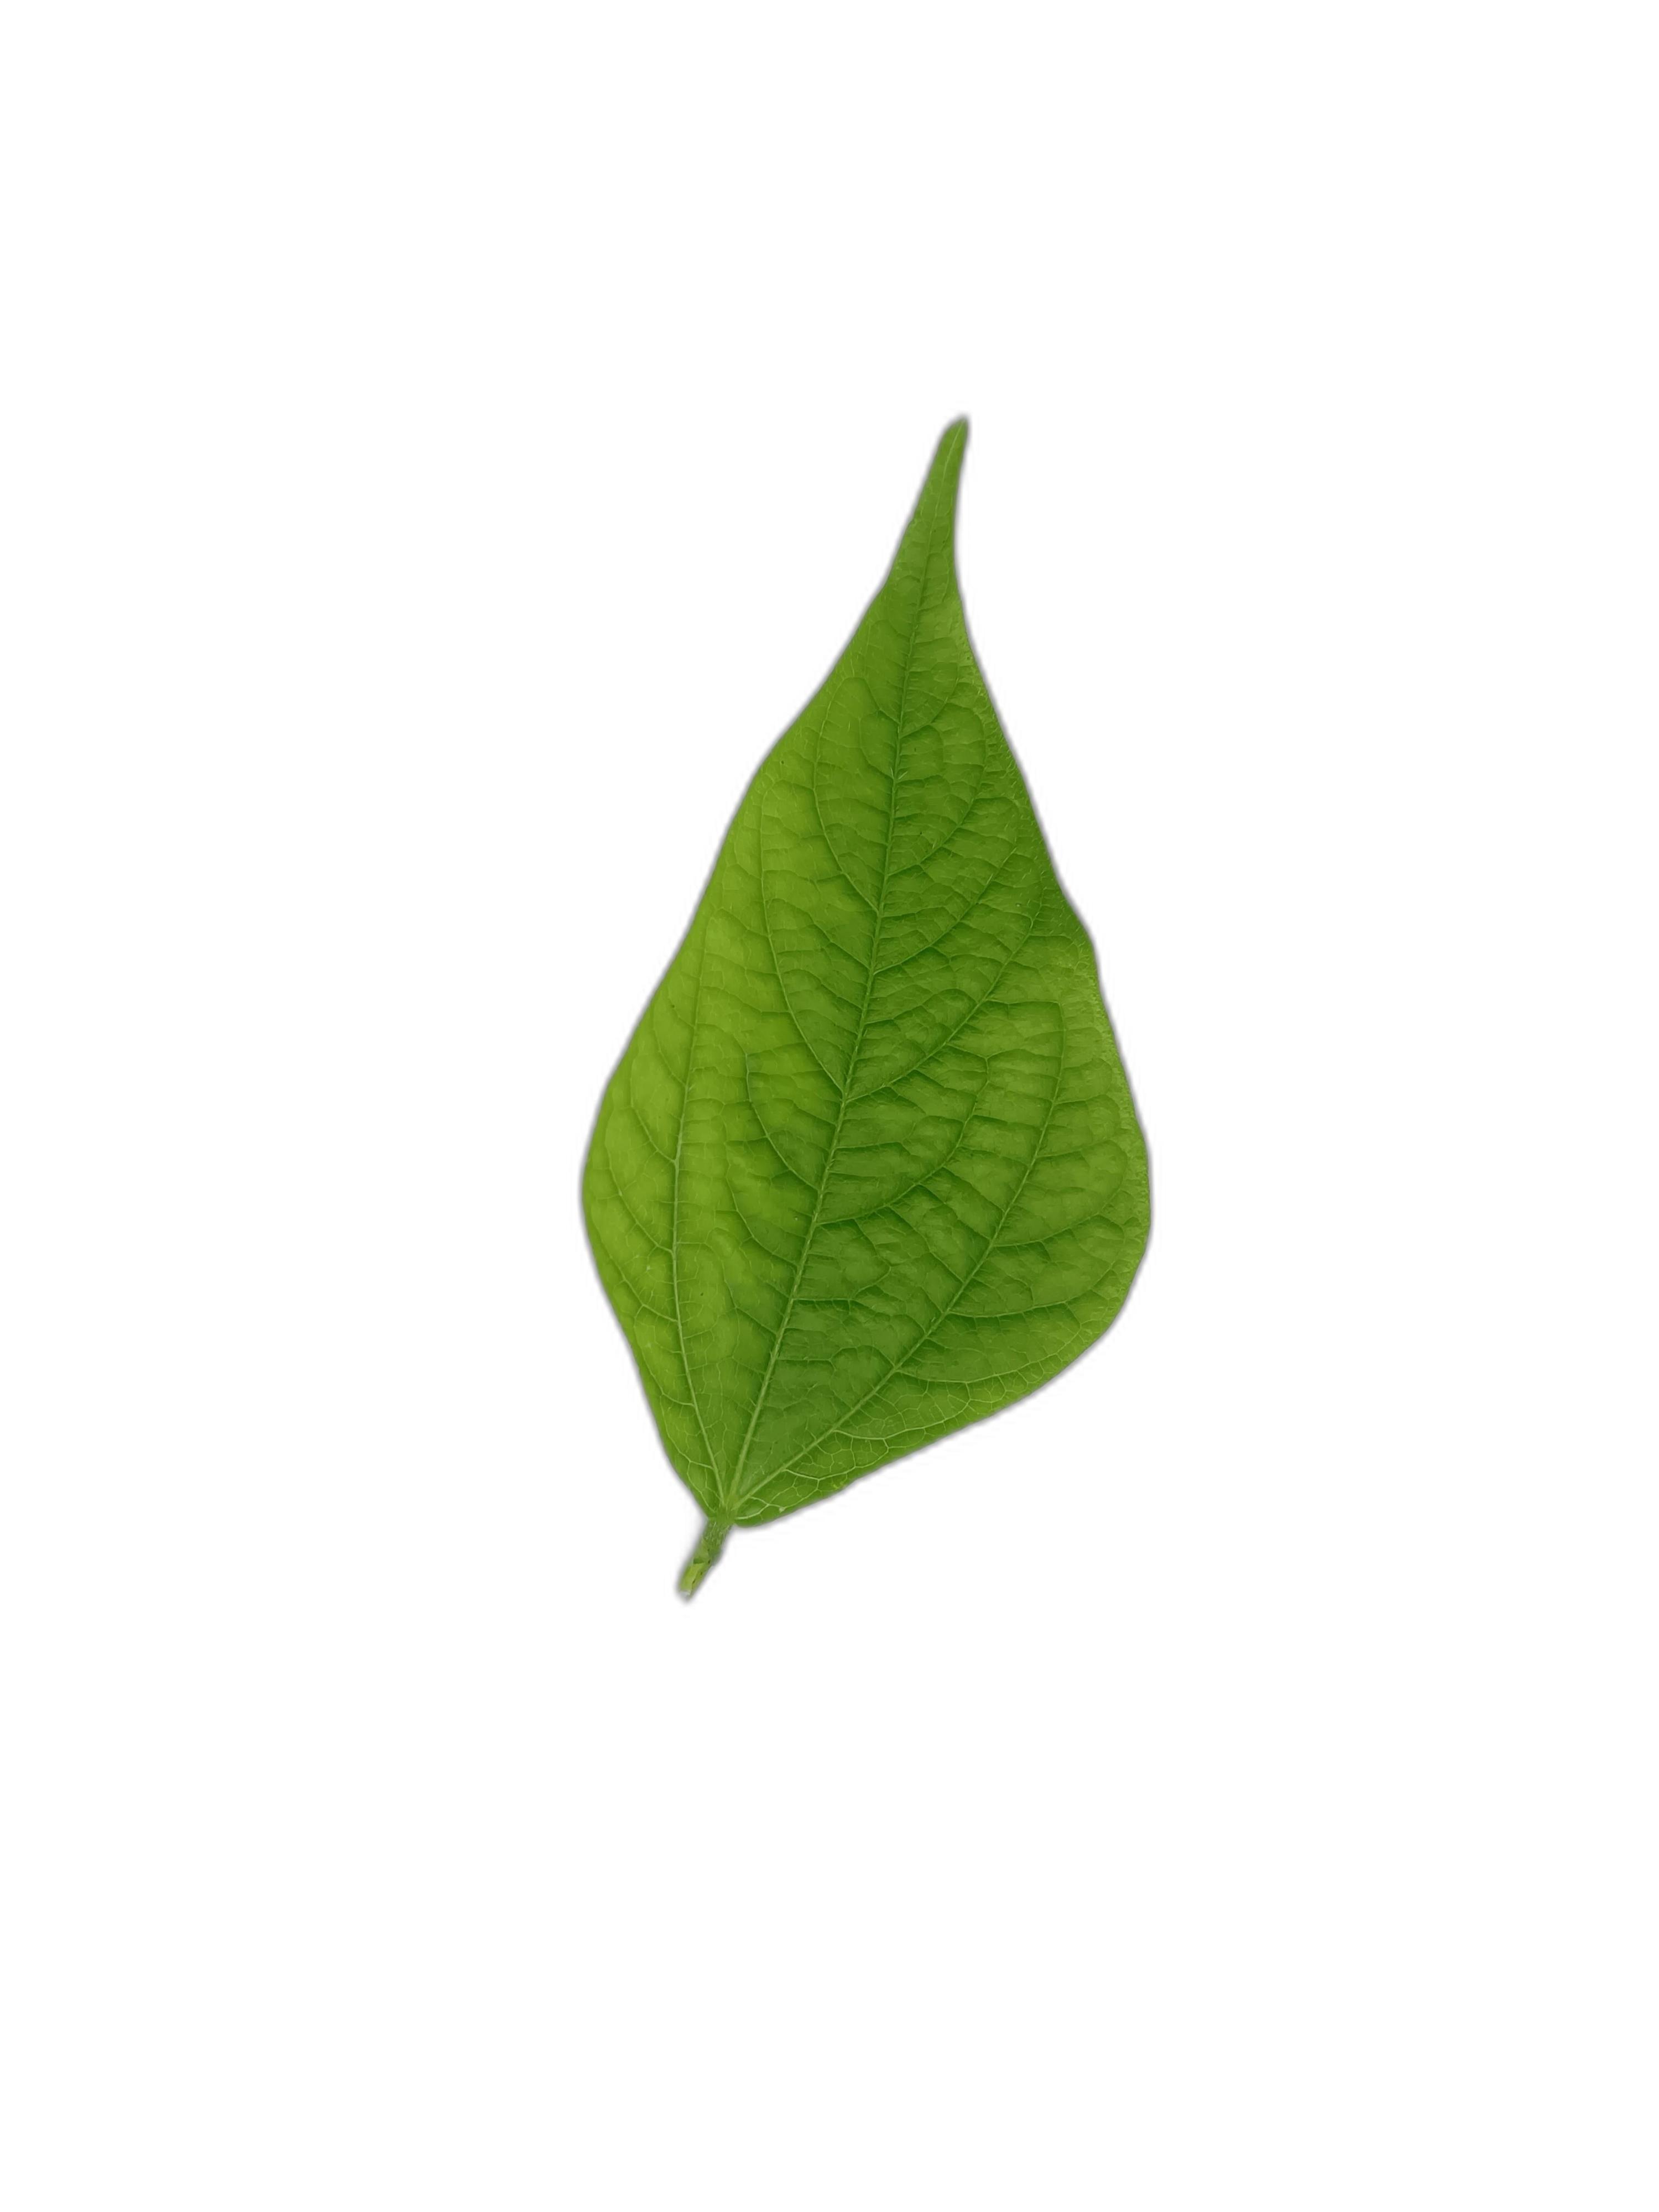
Label: Leaf Crinkle